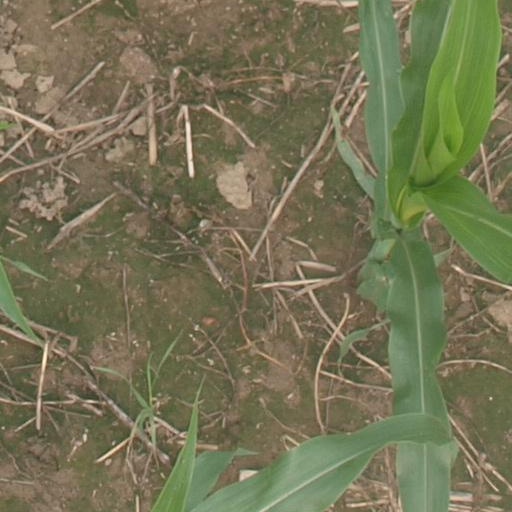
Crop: maize; corn